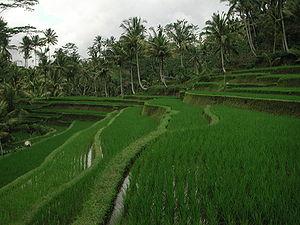
Cet article recense les sites inscrits au patrimoine mondial en Indonésie.